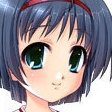
Portrait style: Anime Portrait